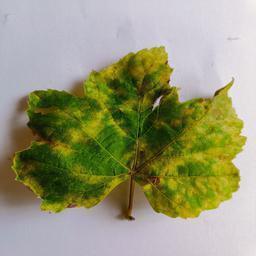
Label: Downy Mildew